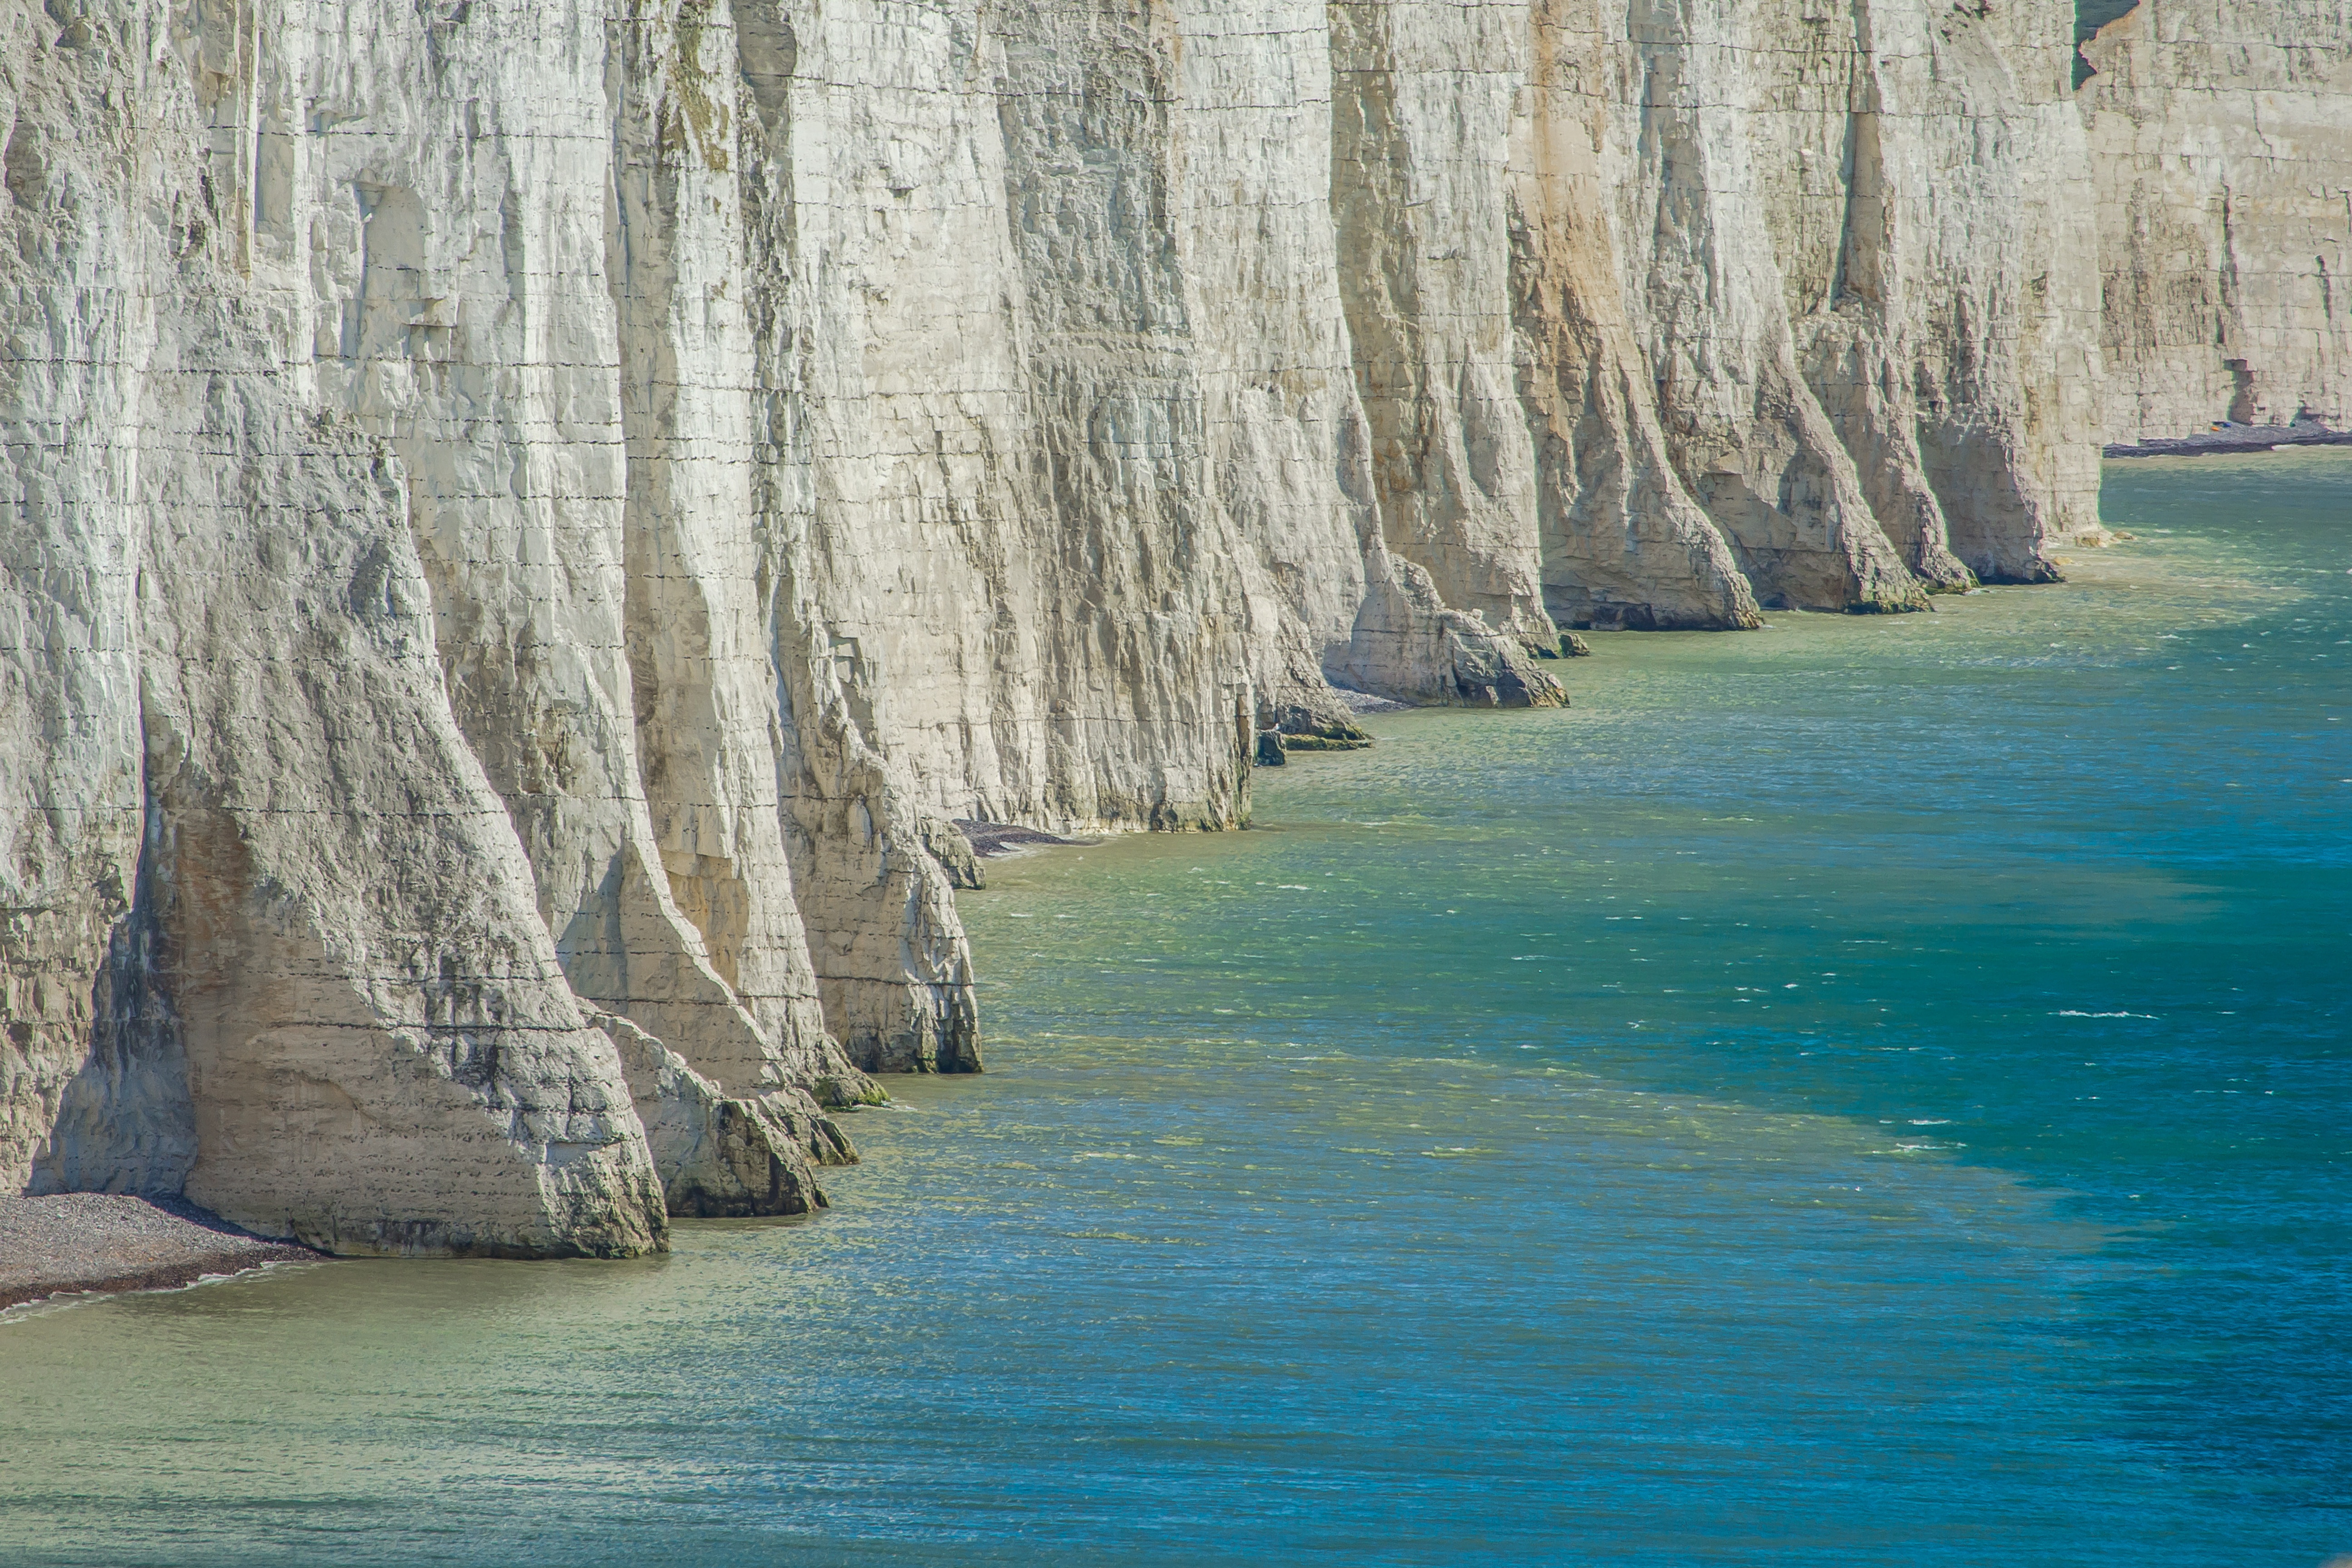
sea, water, formation, cliff, terrain, body of water, rocks, england, landform, seven sisters, sea cave, east sussex, beachy head, geographical feature